Gurken localisation signal

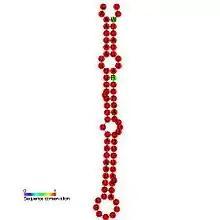
Predicted Phoebe secondary structure and sequence conservation of Gurken

mRNA localization is a common mode of posttranscriptional regulation of gene expression that targets a protein to its site of function.